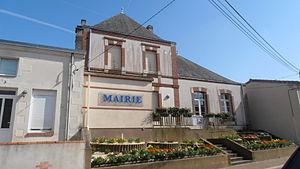
la mairie de beausse
Beausse est une ancienne commune française située dans le département de Maine-et-Loire, en région Pays de la Loire, devenue le 15 décembre 2015 une commune déléguée de la commune nouvelle de Mauges-sur-Loire.